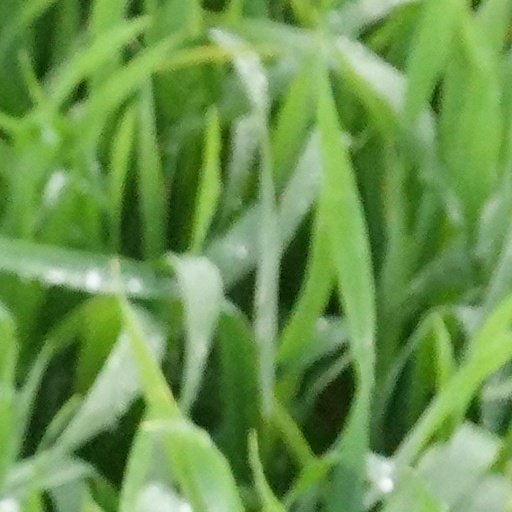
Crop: wheat